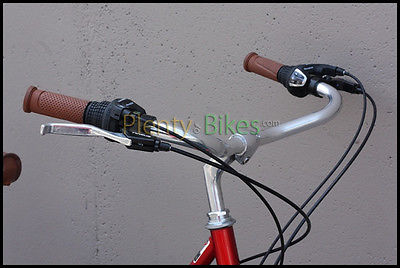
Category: bicycle